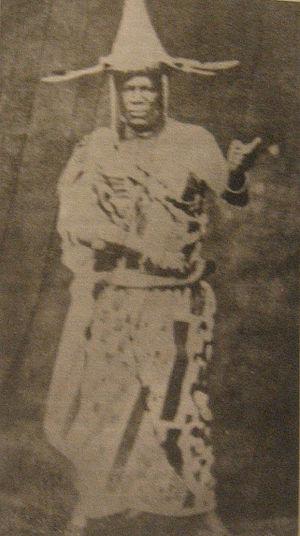
Jaja d'Opobo est un prince nigérian fondateur de l'état-ville d'Opobo. Né à Amaigbo, sur les terres Igbo et vendu à l'âge de 12 ans comme esclave à Bonny. Jubo Jubogha prendra le nom de "Jaja" lors de ses marchandages avec les Britanniques, qui le materont en 1887 avec Harry Johnston.